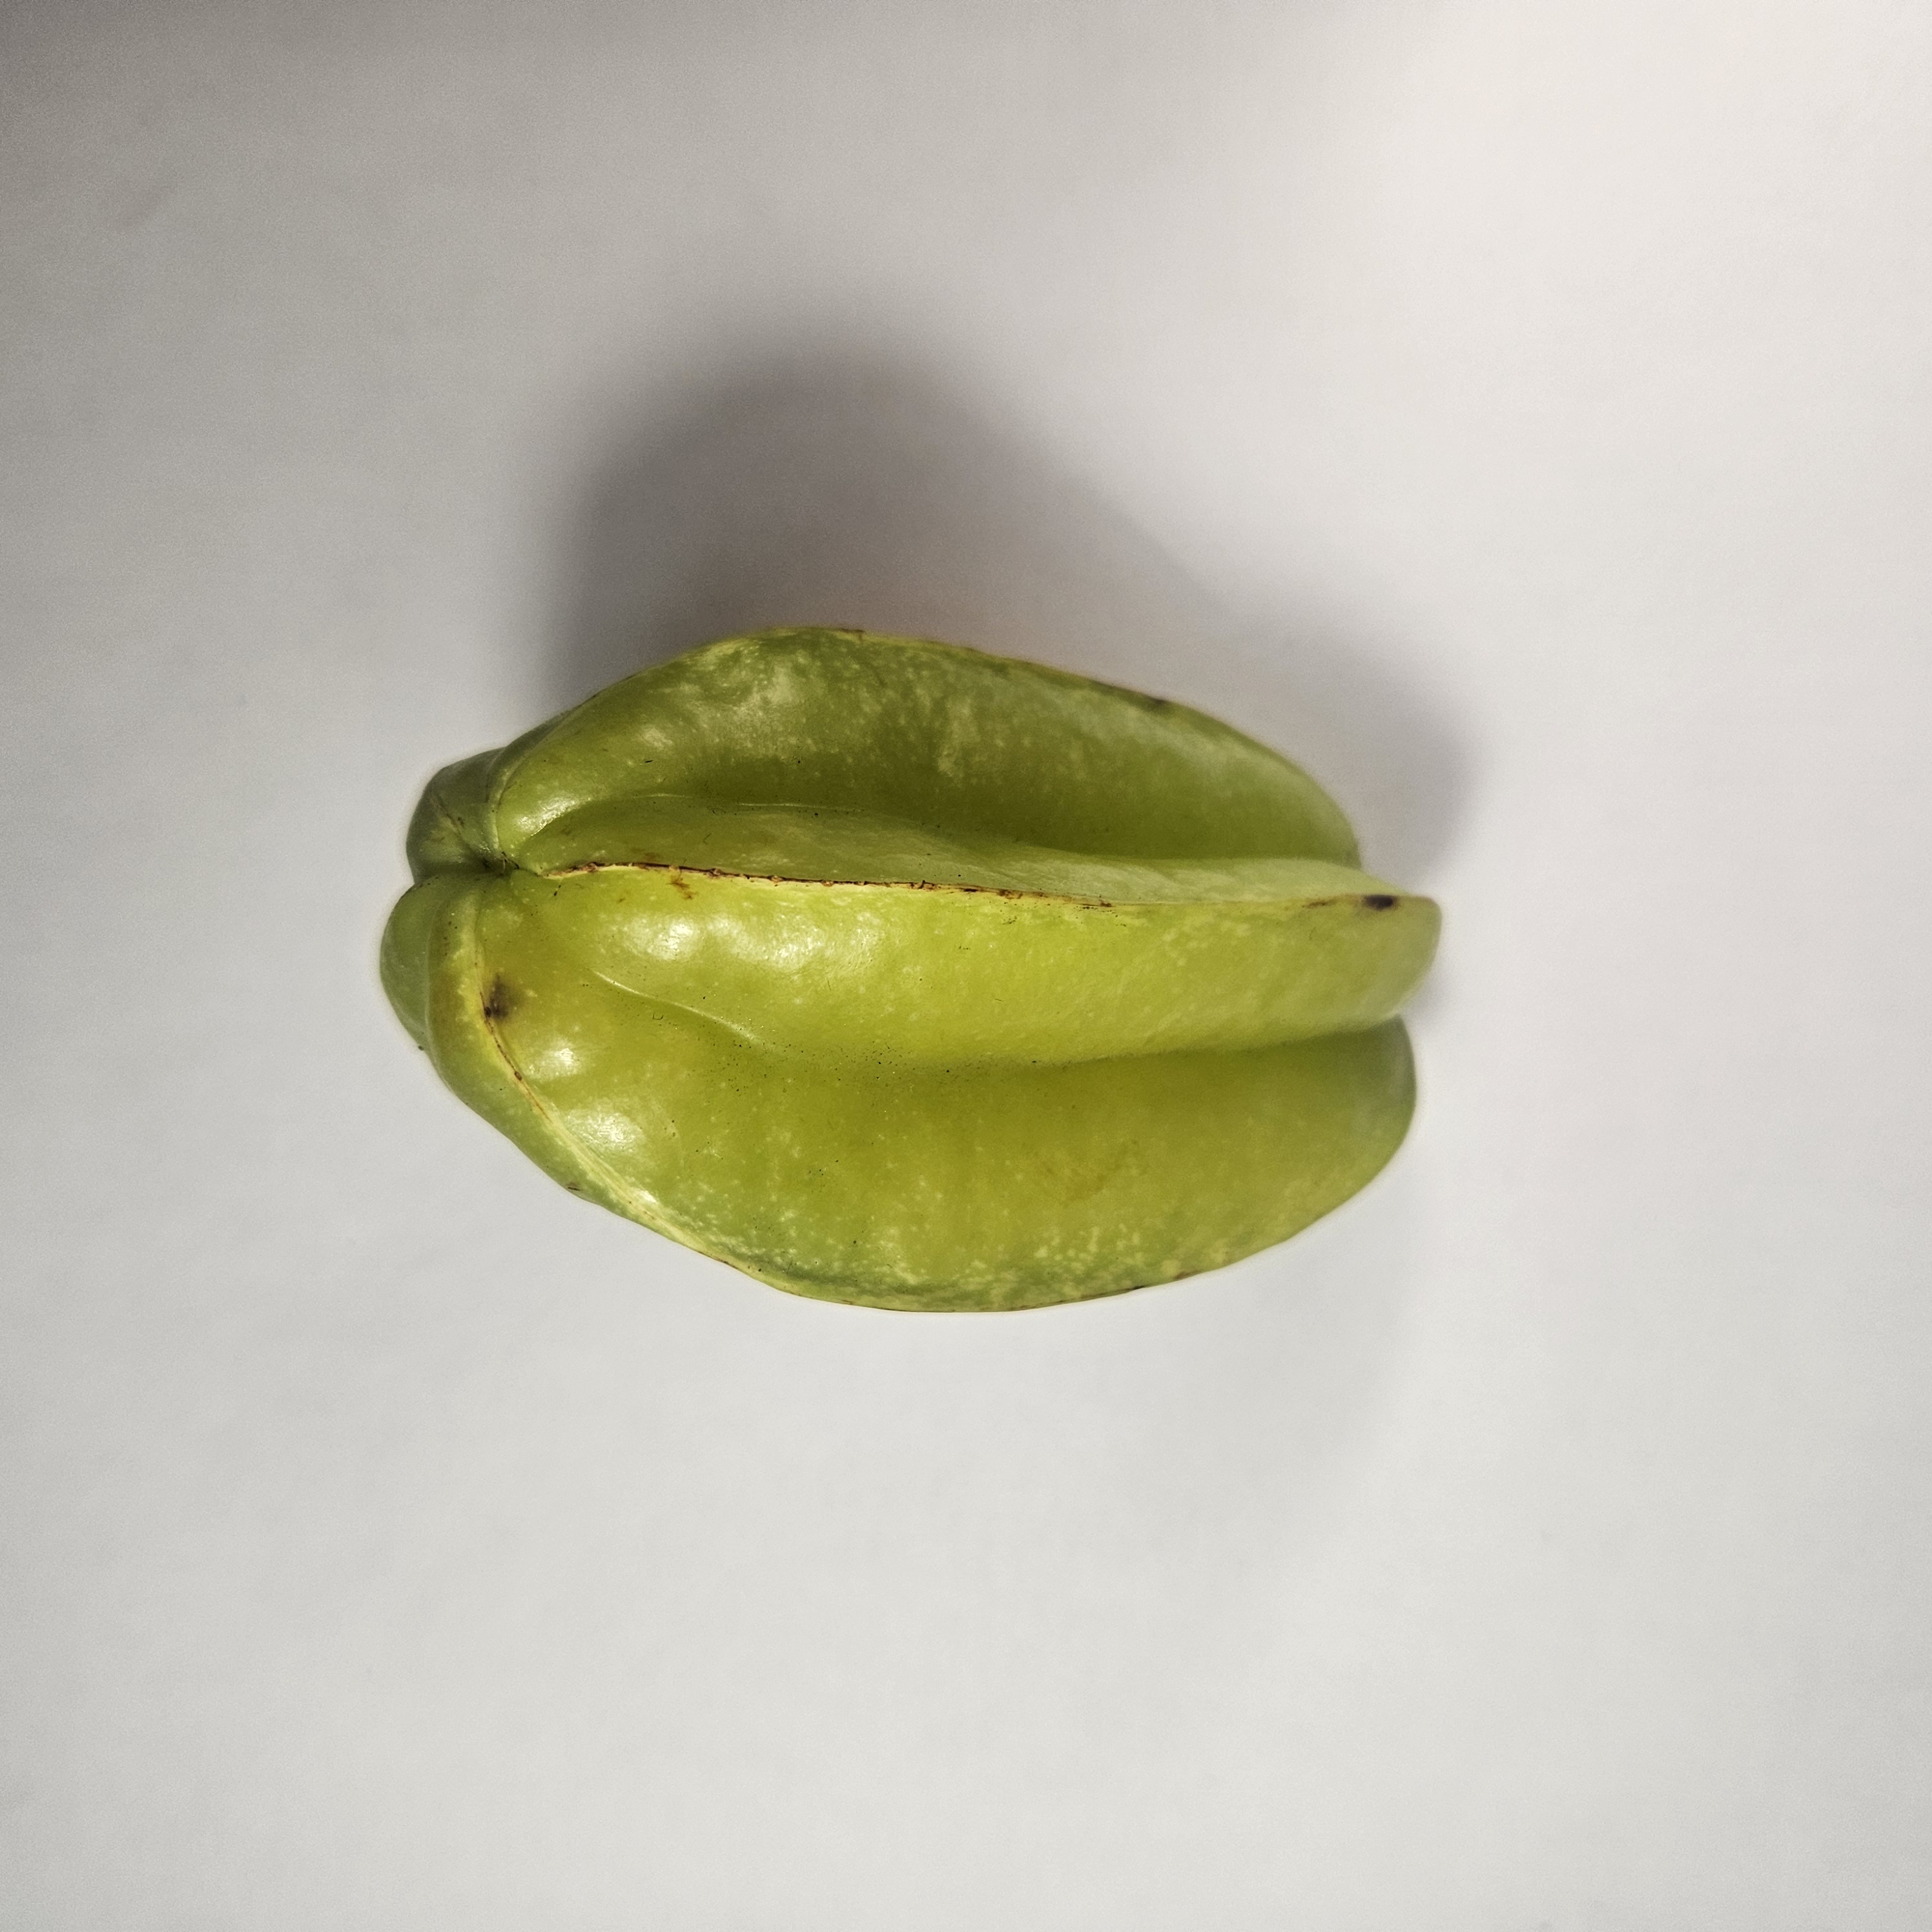
Label: Healthy Fruits